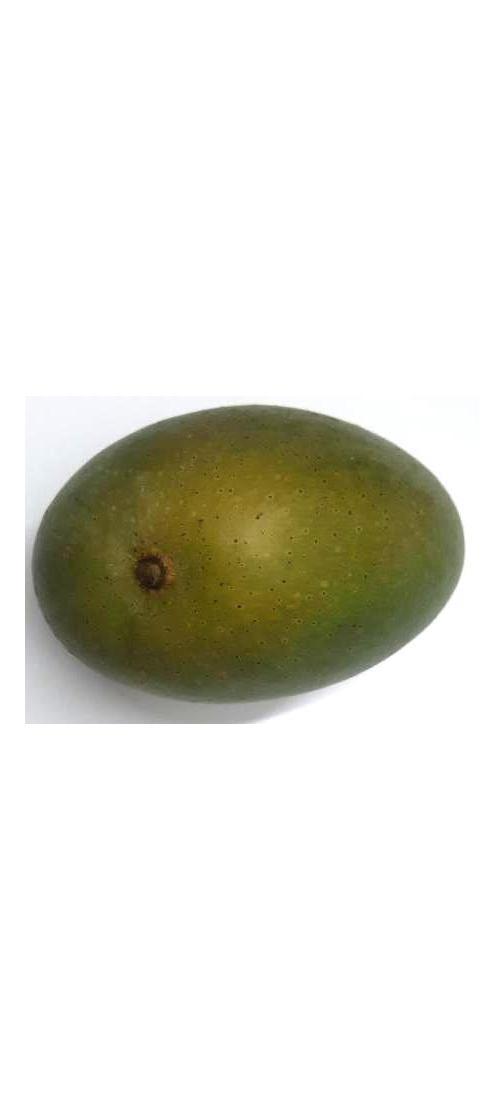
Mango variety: Ashshina Zhinuk